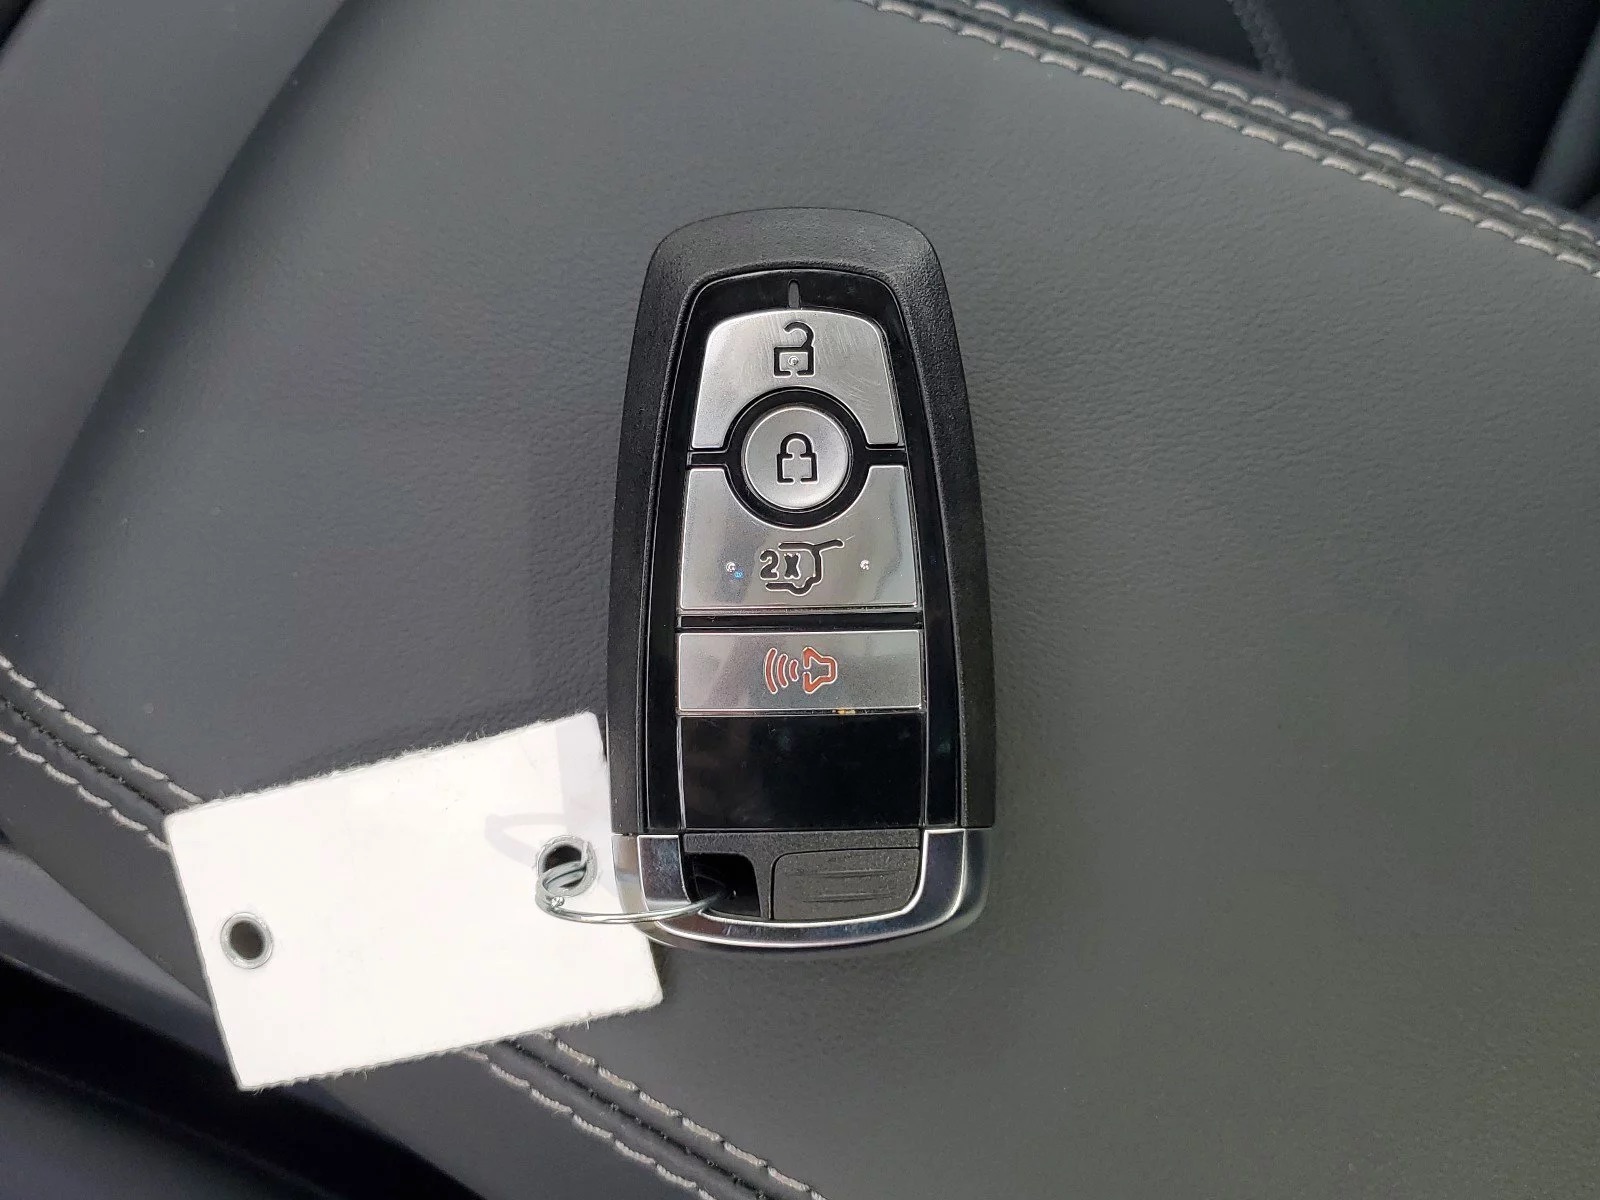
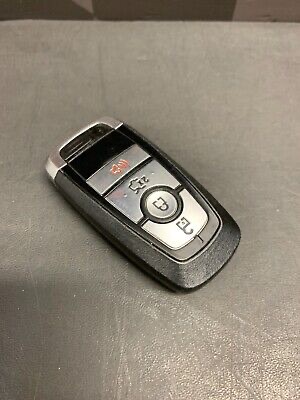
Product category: misc
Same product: yes